Zipline (drone delivery company)

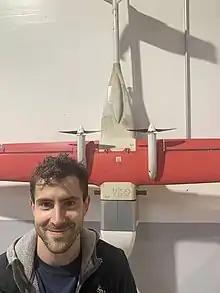
Zipline founder Keller Rinaudo beside the first generation drone

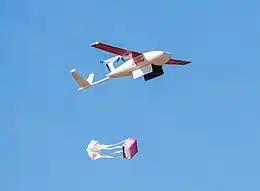
A Platform 1 drone dropping a parachute-equipped package

The Platform 1 fixed-wing drones weigh and can carry up to of cargo. While they can fly on a charge, they limit themselves to destinations within . The drones have a quickly-replaceable battery that allows rapid turnaround between flights. It has an inner carbon-fiber frame and an outer polystyrene shell. The wingspan is .